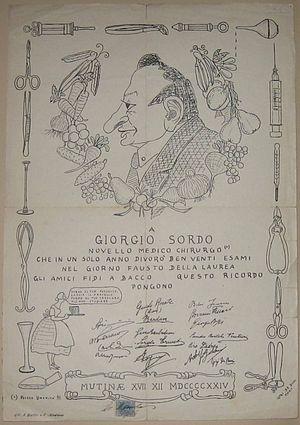
Papiro di laurea donné le 17 décembre 1924 à Modène.
La Goliardia est l'appellation usuelle donnée aux ordres goliardiques, en italien : ordini goliardici, sociétés festives et carnavalesques traditionnelles des étudiants italiens.